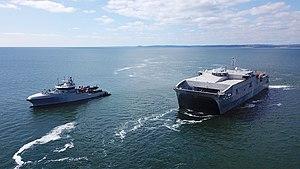
La classe Reine est une série de deux patrouilleurs construite par le chantier naval polonais Stocznia Remontowa Gryfia à Szczecin pour la Garde nationale norvégienne servant au sein de la Marine royale norvégienne. C'est une version modifiée de la classe Normen qui a la capacité de transporter à bord des navires de patrouille et des conteneurs plus petits. Elle est également utilisée comme plate-forme pour la formation de la Garde nationale.